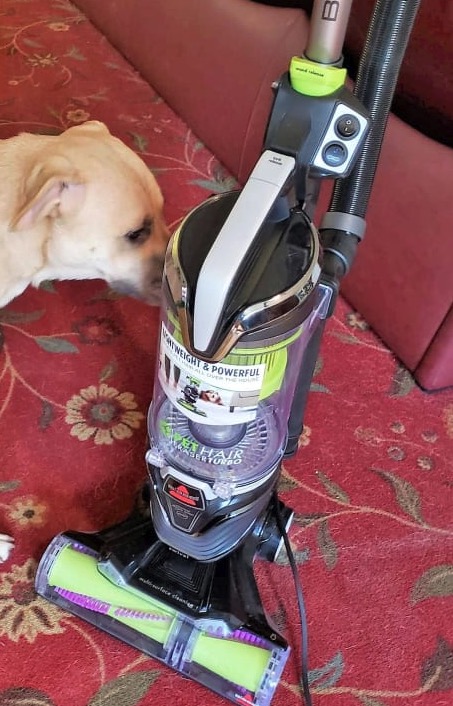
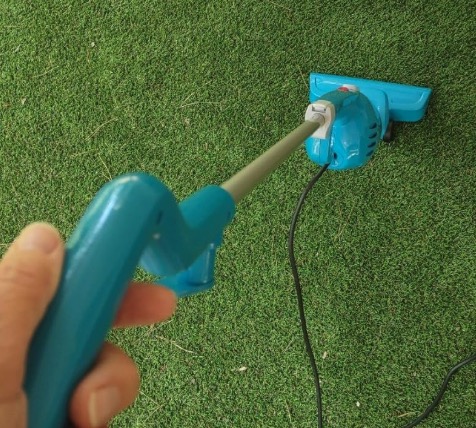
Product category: items_vacuum
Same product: no